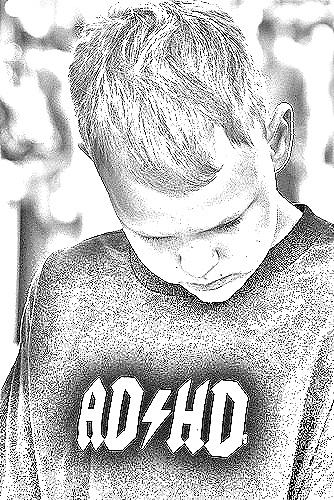
Portrait style: Sketch Portrait